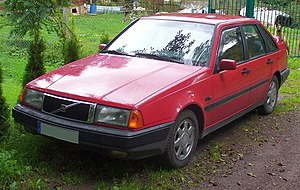
Volvo 400-serie / Billeder
Volvo 440, 460 og 480 var en serie af personbiler fra svenske Volvo, som blev produceret i årene 1987 til 1995 på den gamle DAF-fabrik i Holland.